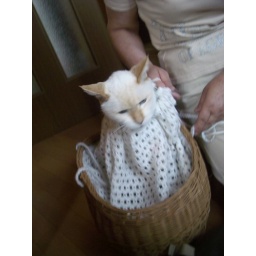
cat in basket